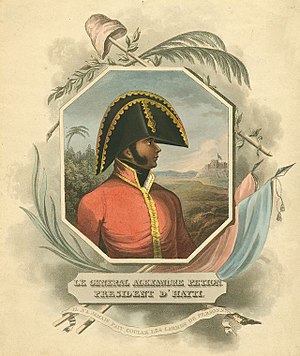
Alexandre Pétion
Alexandre Sabès Pétion var præsident for den sydlige del af Republikken Haiti fra 1806 indtil sin død.